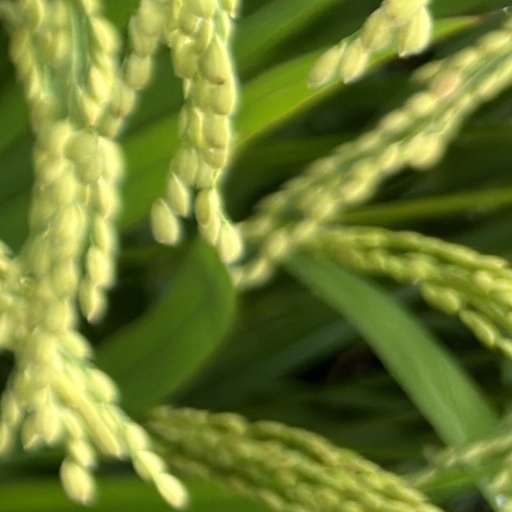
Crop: rice